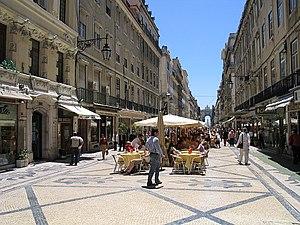
La rue Augusta est une rue piétonne située dans le centre de Lisbonne au Portugal. Elle relie la place du commerce au Rossio et est nommée en hommage à l'auguste statue du roi Joseph Ier de Portugal. Elle est bordée de boutiques, la plupart de grandes marques internationales. Elle est piétonne depuis la fin des années 80 et est fréquemment occupée par des artistes de rue, artisans et vendeurs ambulants
Cet article recense les sites inscrits au patrimoine mondial au Portugal.
Lisbonne est la capitale du Portugal depuis 1260. Elle atteignit son apogée à l'époque de l'empire colonial portugais au XVIᵉ siècle.